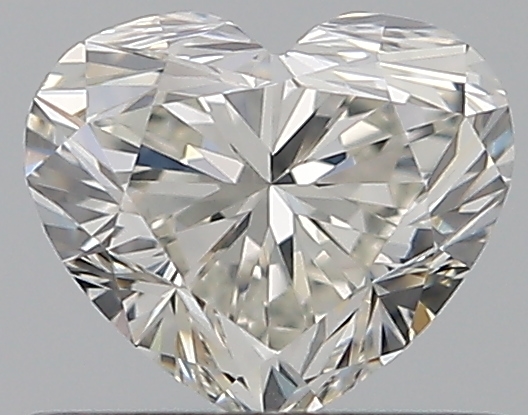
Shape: heart
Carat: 0.5
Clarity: VS2
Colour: I
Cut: EX
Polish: VG
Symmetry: GD
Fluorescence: F
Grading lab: GIA
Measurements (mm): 4.67 x 5.46 x 3.24